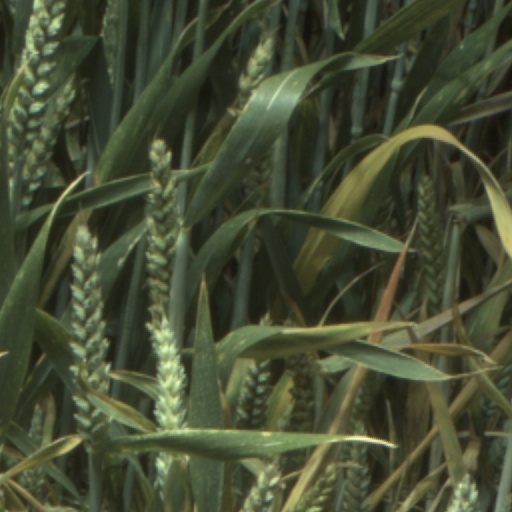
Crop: wheat